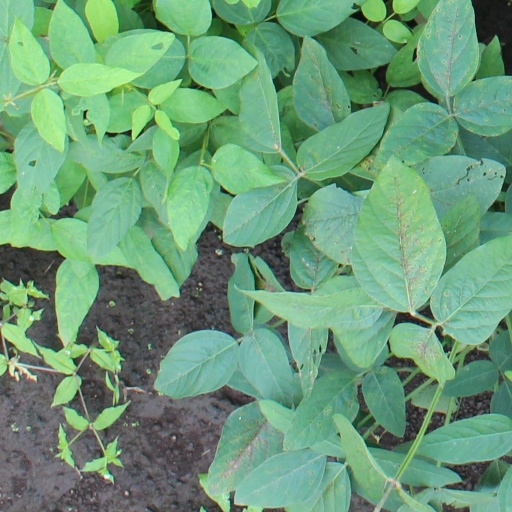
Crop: soybean